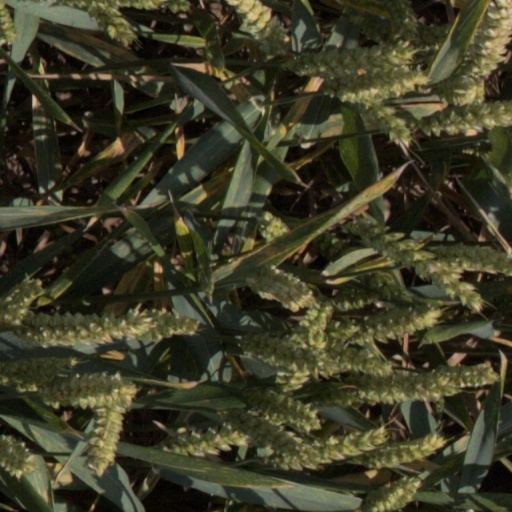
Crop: wheat